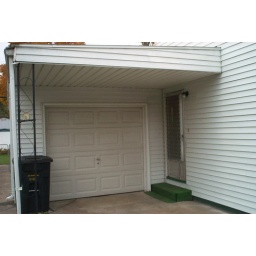
A picture of the kitchen door that opens right in front of the garage.